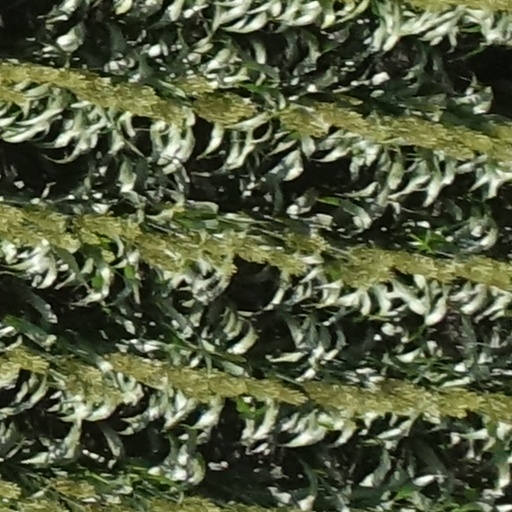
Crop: sorghum